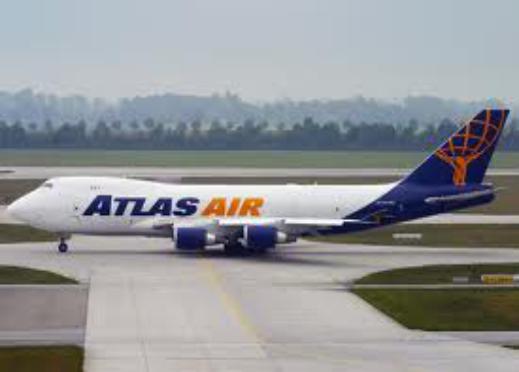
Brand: atlas air
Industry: Transportation